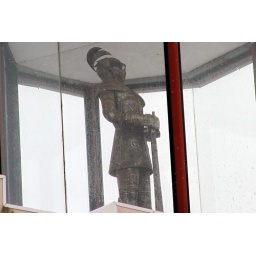
In a tower high in the sky...are standing 2 different looking Knights in rusted armor